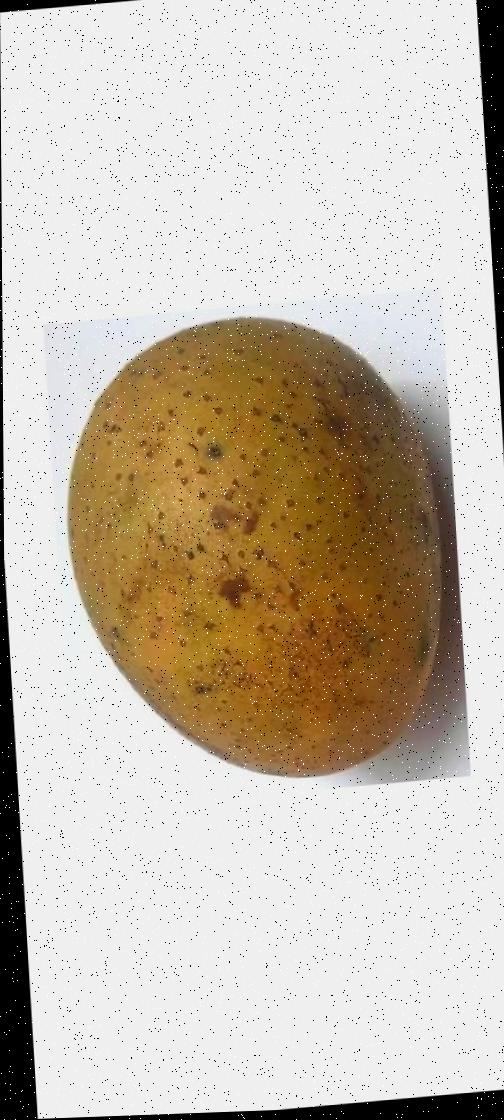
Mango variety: Gourmoti